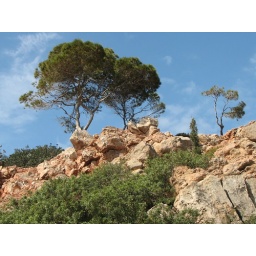
tree against the sky